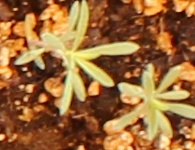
Label: Kochia